Sebastian Newdigate

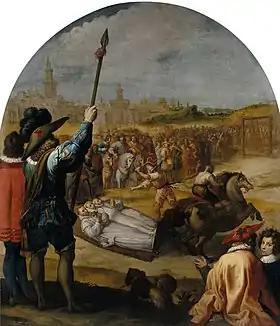
Vicente Carducho: "Martyrdom of Humphrey Middlemore, William Exmew and Sebastian Newdigate". Monastery of El Paular (Spain).

Sebastian Newdigate, O.Cart (7 September 1500 – 19 June 1535) was the seventh child of John Newdigate, Sergeant-at-law. He spent his early life at court, and later became a Carthusian monk. He was executed for treason on 19 June 1535 for his refusal to accept Henry VIII's assumption of supremacy over the Church in England. His death was considered a martyrdom, and he was beatified by the Catholic Church.